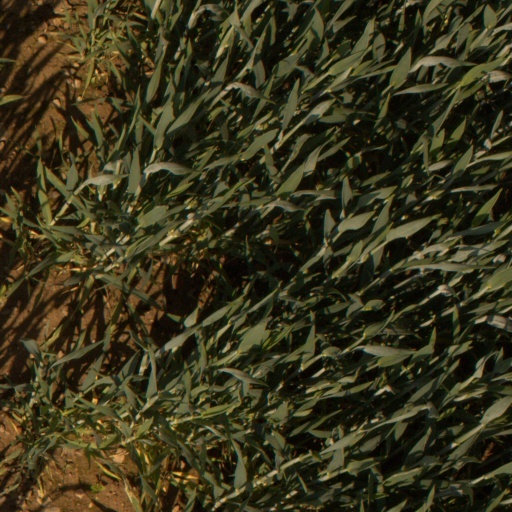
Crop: wheat